Kepler-438b

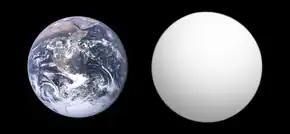
Approximate size comparison of Kepler-438b (right) with Earth

Kepler-438b (also known by its Kepler Object of Interest designation "KOI-3284.01") is a confirmed near-Earth-sized exoplanet. It is likely rocky. It orbits on the inner edge of the habitable zone of a red dwarf, Kepler-438, about 460.2 light-years from Earth in the constellation Lyra. It receives 1.4 times the solar flux of Earth. The planet was discovered by NASA's "Kepler" spacecraft using the transit method, in which the dimming effect that a planet causes as it crosses in front of its star is measured. NASA announced the confirmation of the exoplanet on 6 January 2015.